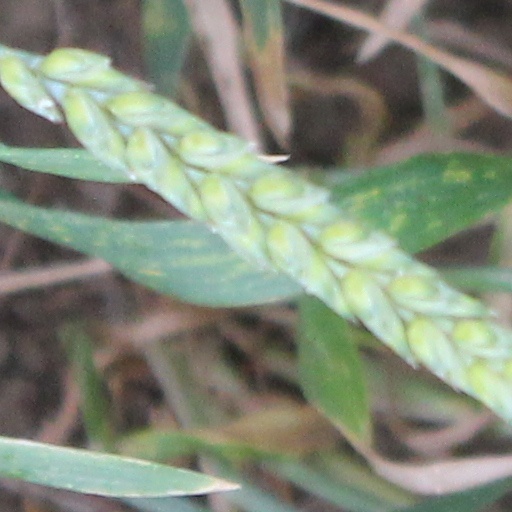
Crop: wheat